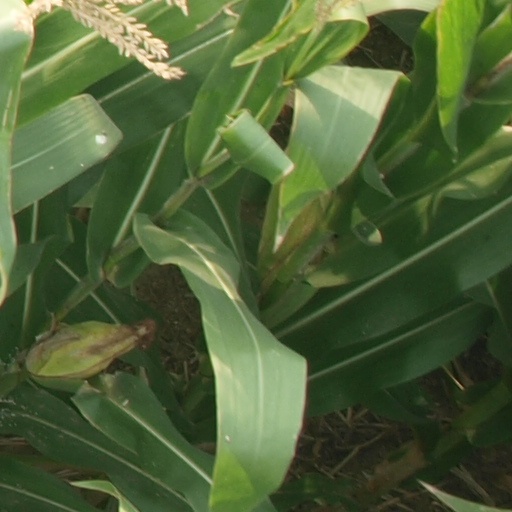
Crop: maize; corn